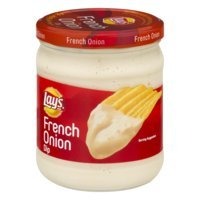
Item Name: Lays, French Onion Dip, 15 Ounce
Product Description: Delicious, crowd pleasing and convenient — it can't get much better than Frito-Lay chips and dips! From entertaining friends to relaxing at home and everything in between, our perfectly blended salsas and great-tasting dips are always a hit. Mix and match them to discover your own perfect pairing! - 15.0 oz. LAY'S French Onion Dip - Smooth French onion dip that is creamy and delicious - Perfectly paired with LAY'S Wavy Original Potato Chips - Place this dip out at your next party ||State of Readiness: ready to eat ||Perishability: non-perishable ||Storage State: room temperature ||Made in the USA or Imported
Value: 15.0
Unit: Fl Oz

Price: 5.695